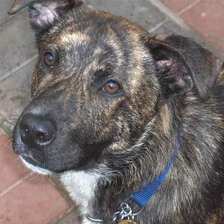
Species: dog
Breed: staffordshire bull terrier